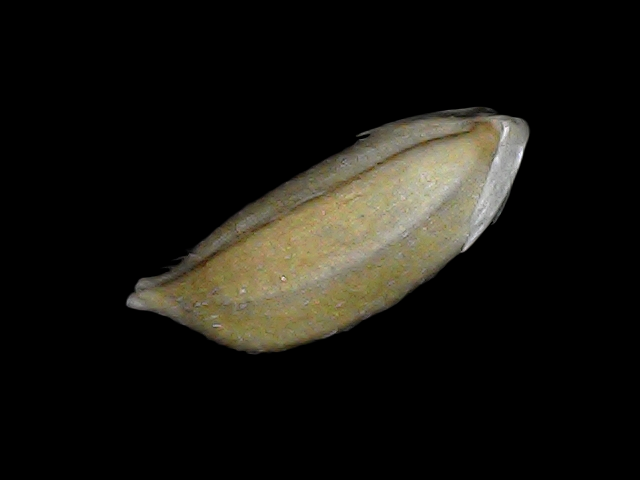
Rice variety: Bd34